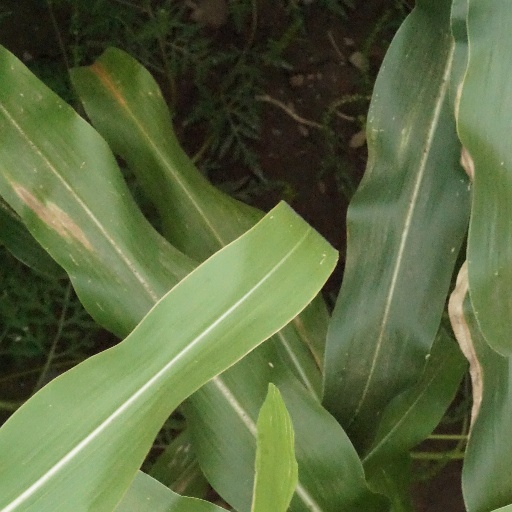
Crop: maize; corn